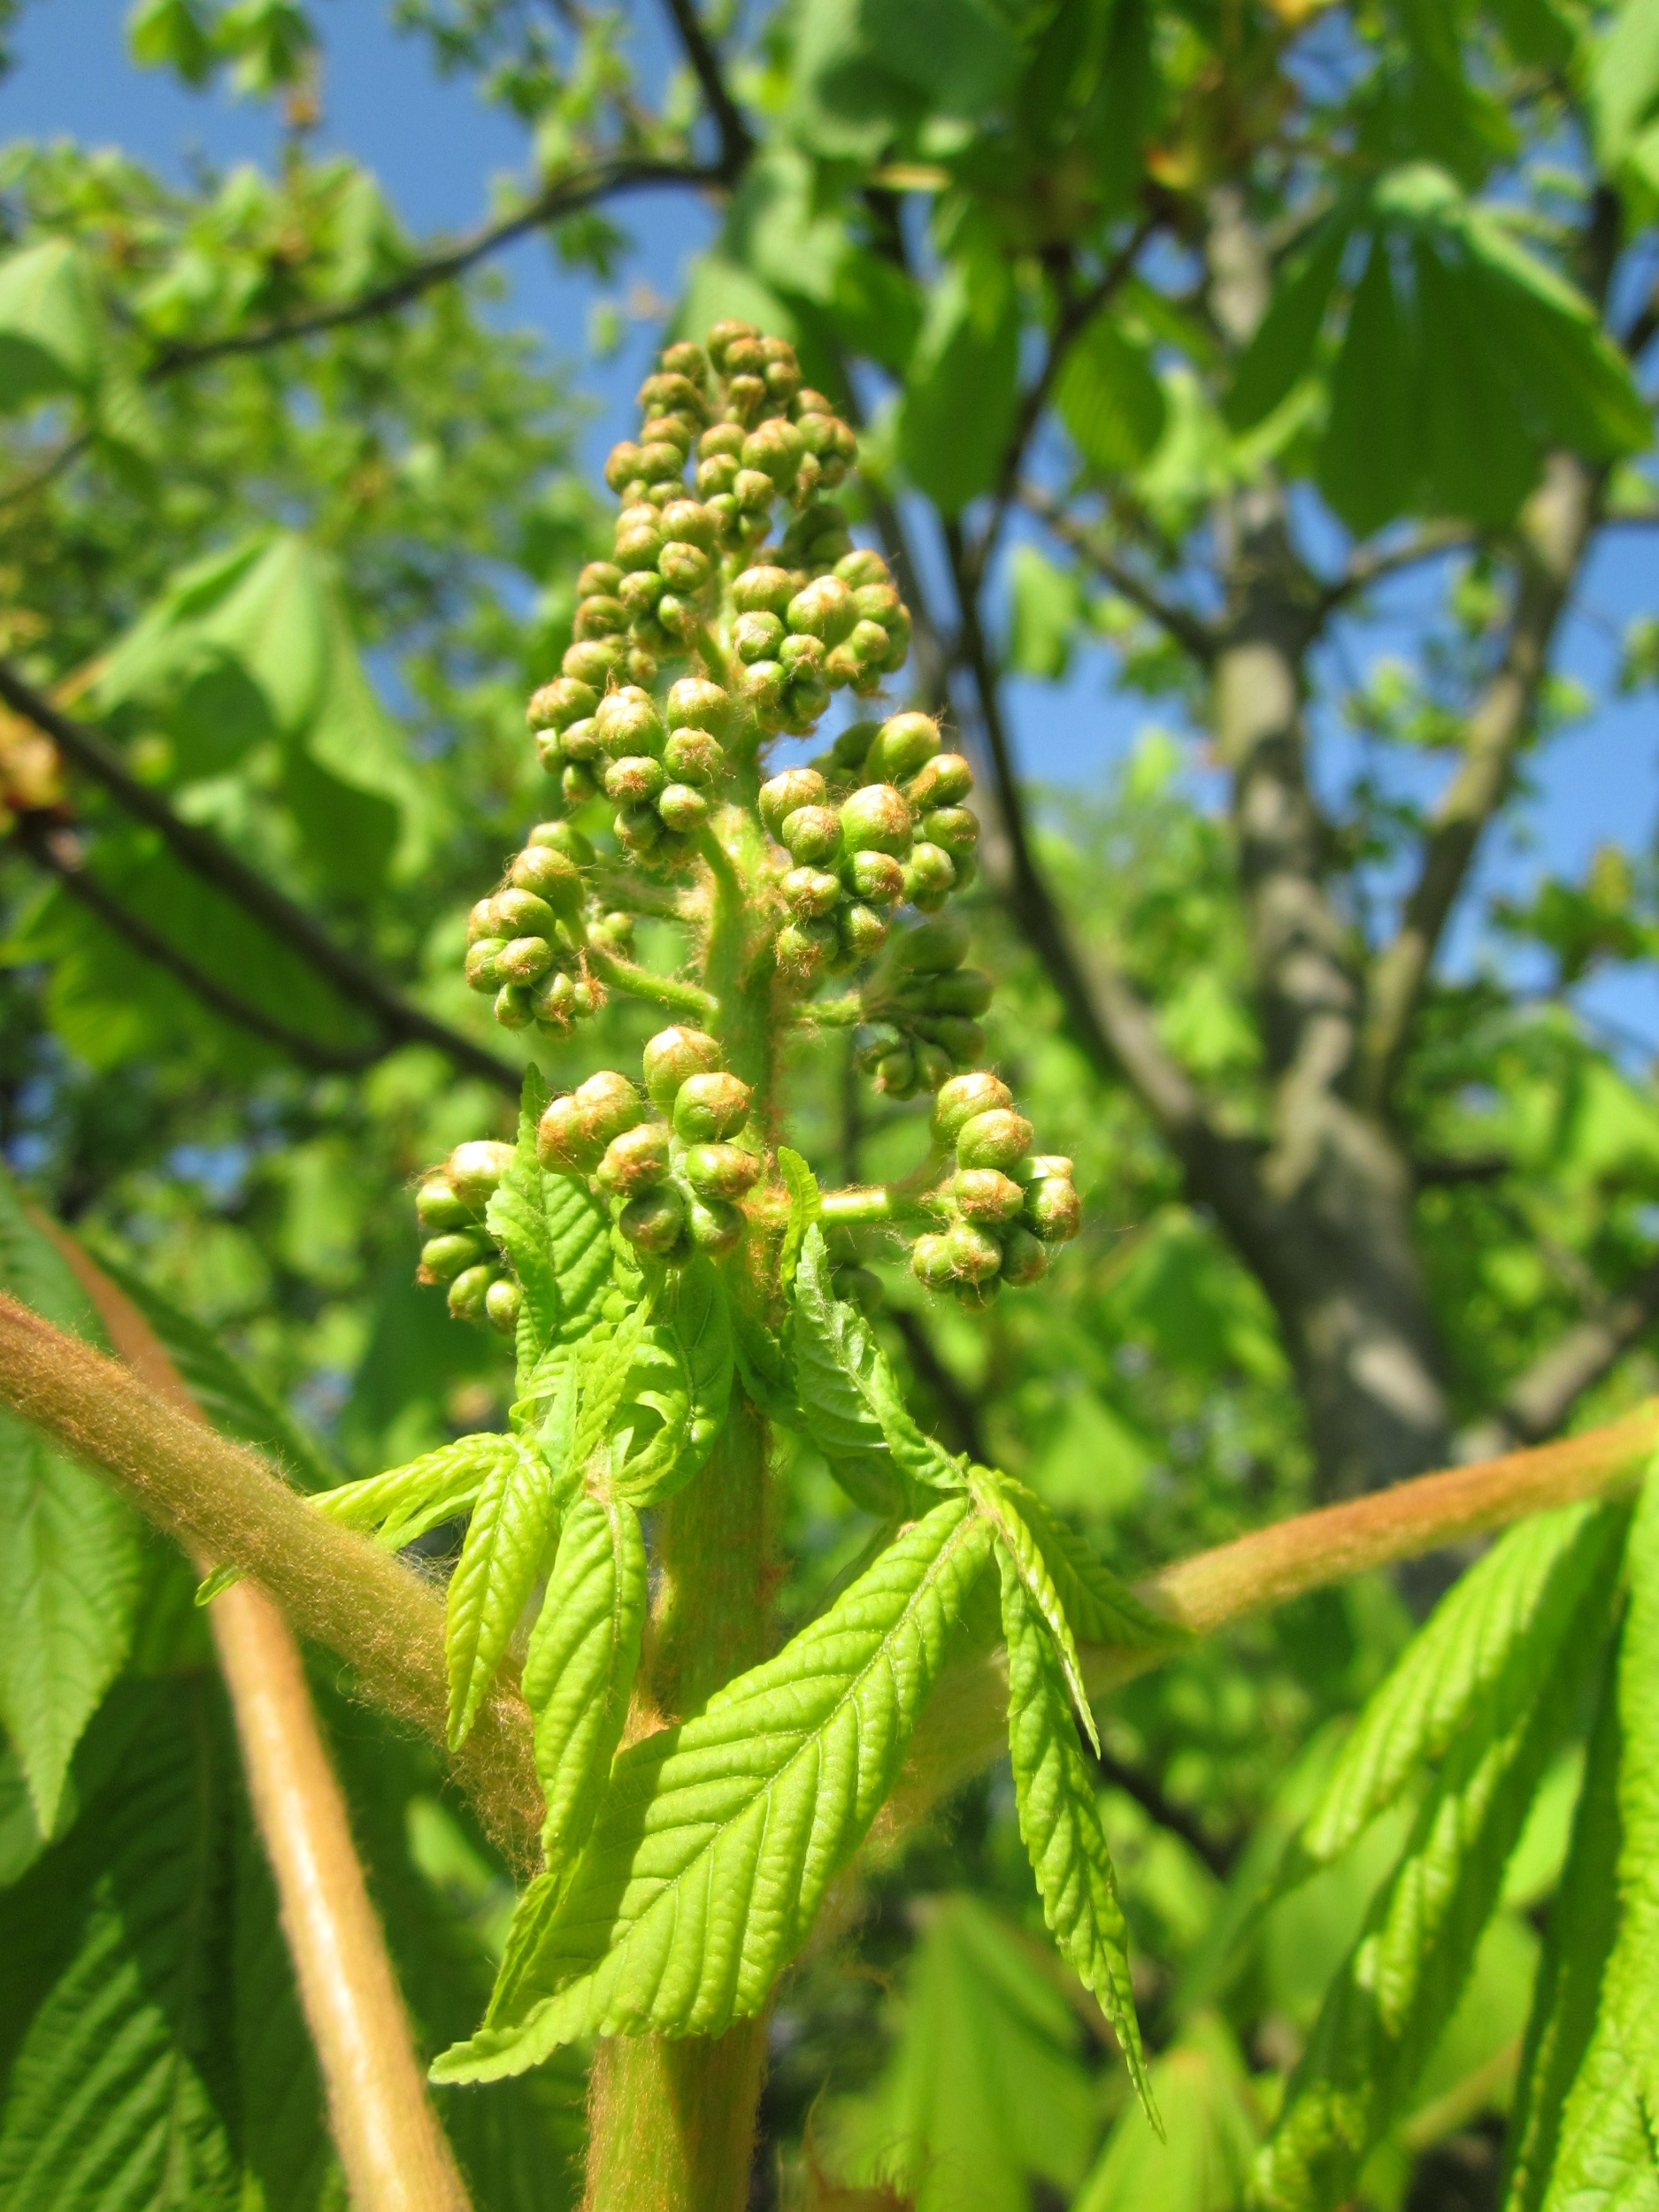
tree, forest, branch, plant, fruit, leaf, flower, food, green, jungle, produce, botany, flora, shrub, rainforest, buds, deciduous, species, horse chestnut, flowering plant, aesculus hippocstanum, conker tree, woody plant, land plant